Morro Solar Group

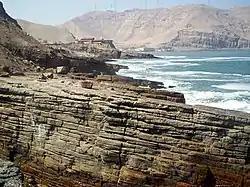
The seaward tilting of the strata of Salto del Fraile Fm. was caused by the Andean orogeny

The Morro Solar Group is a stratigraphic group of Mesozoic-aged sedimentary formations exposed near Lima, Peru. The groups formations more specifically of Berriasian and Valanginian age (Early Cretaceous) and overlies the Jurassic Puente Piedra Group and underlies the Cretaceous Pamplona Formation. The Morro Solar Group is intruded by sills of andesitic composition. Together with the Casma and Imperial Groups, the Morro Solar Group contains clastic volcanosedimentary material derivative of the Mesozoic Casma Volcanic Arc. The formations of the group hosts mostly local fossils which do not have counterparts for biochronological correlation in other regions.